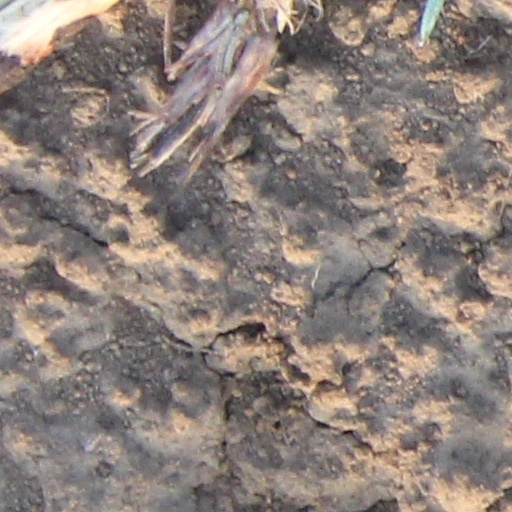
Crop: wheat